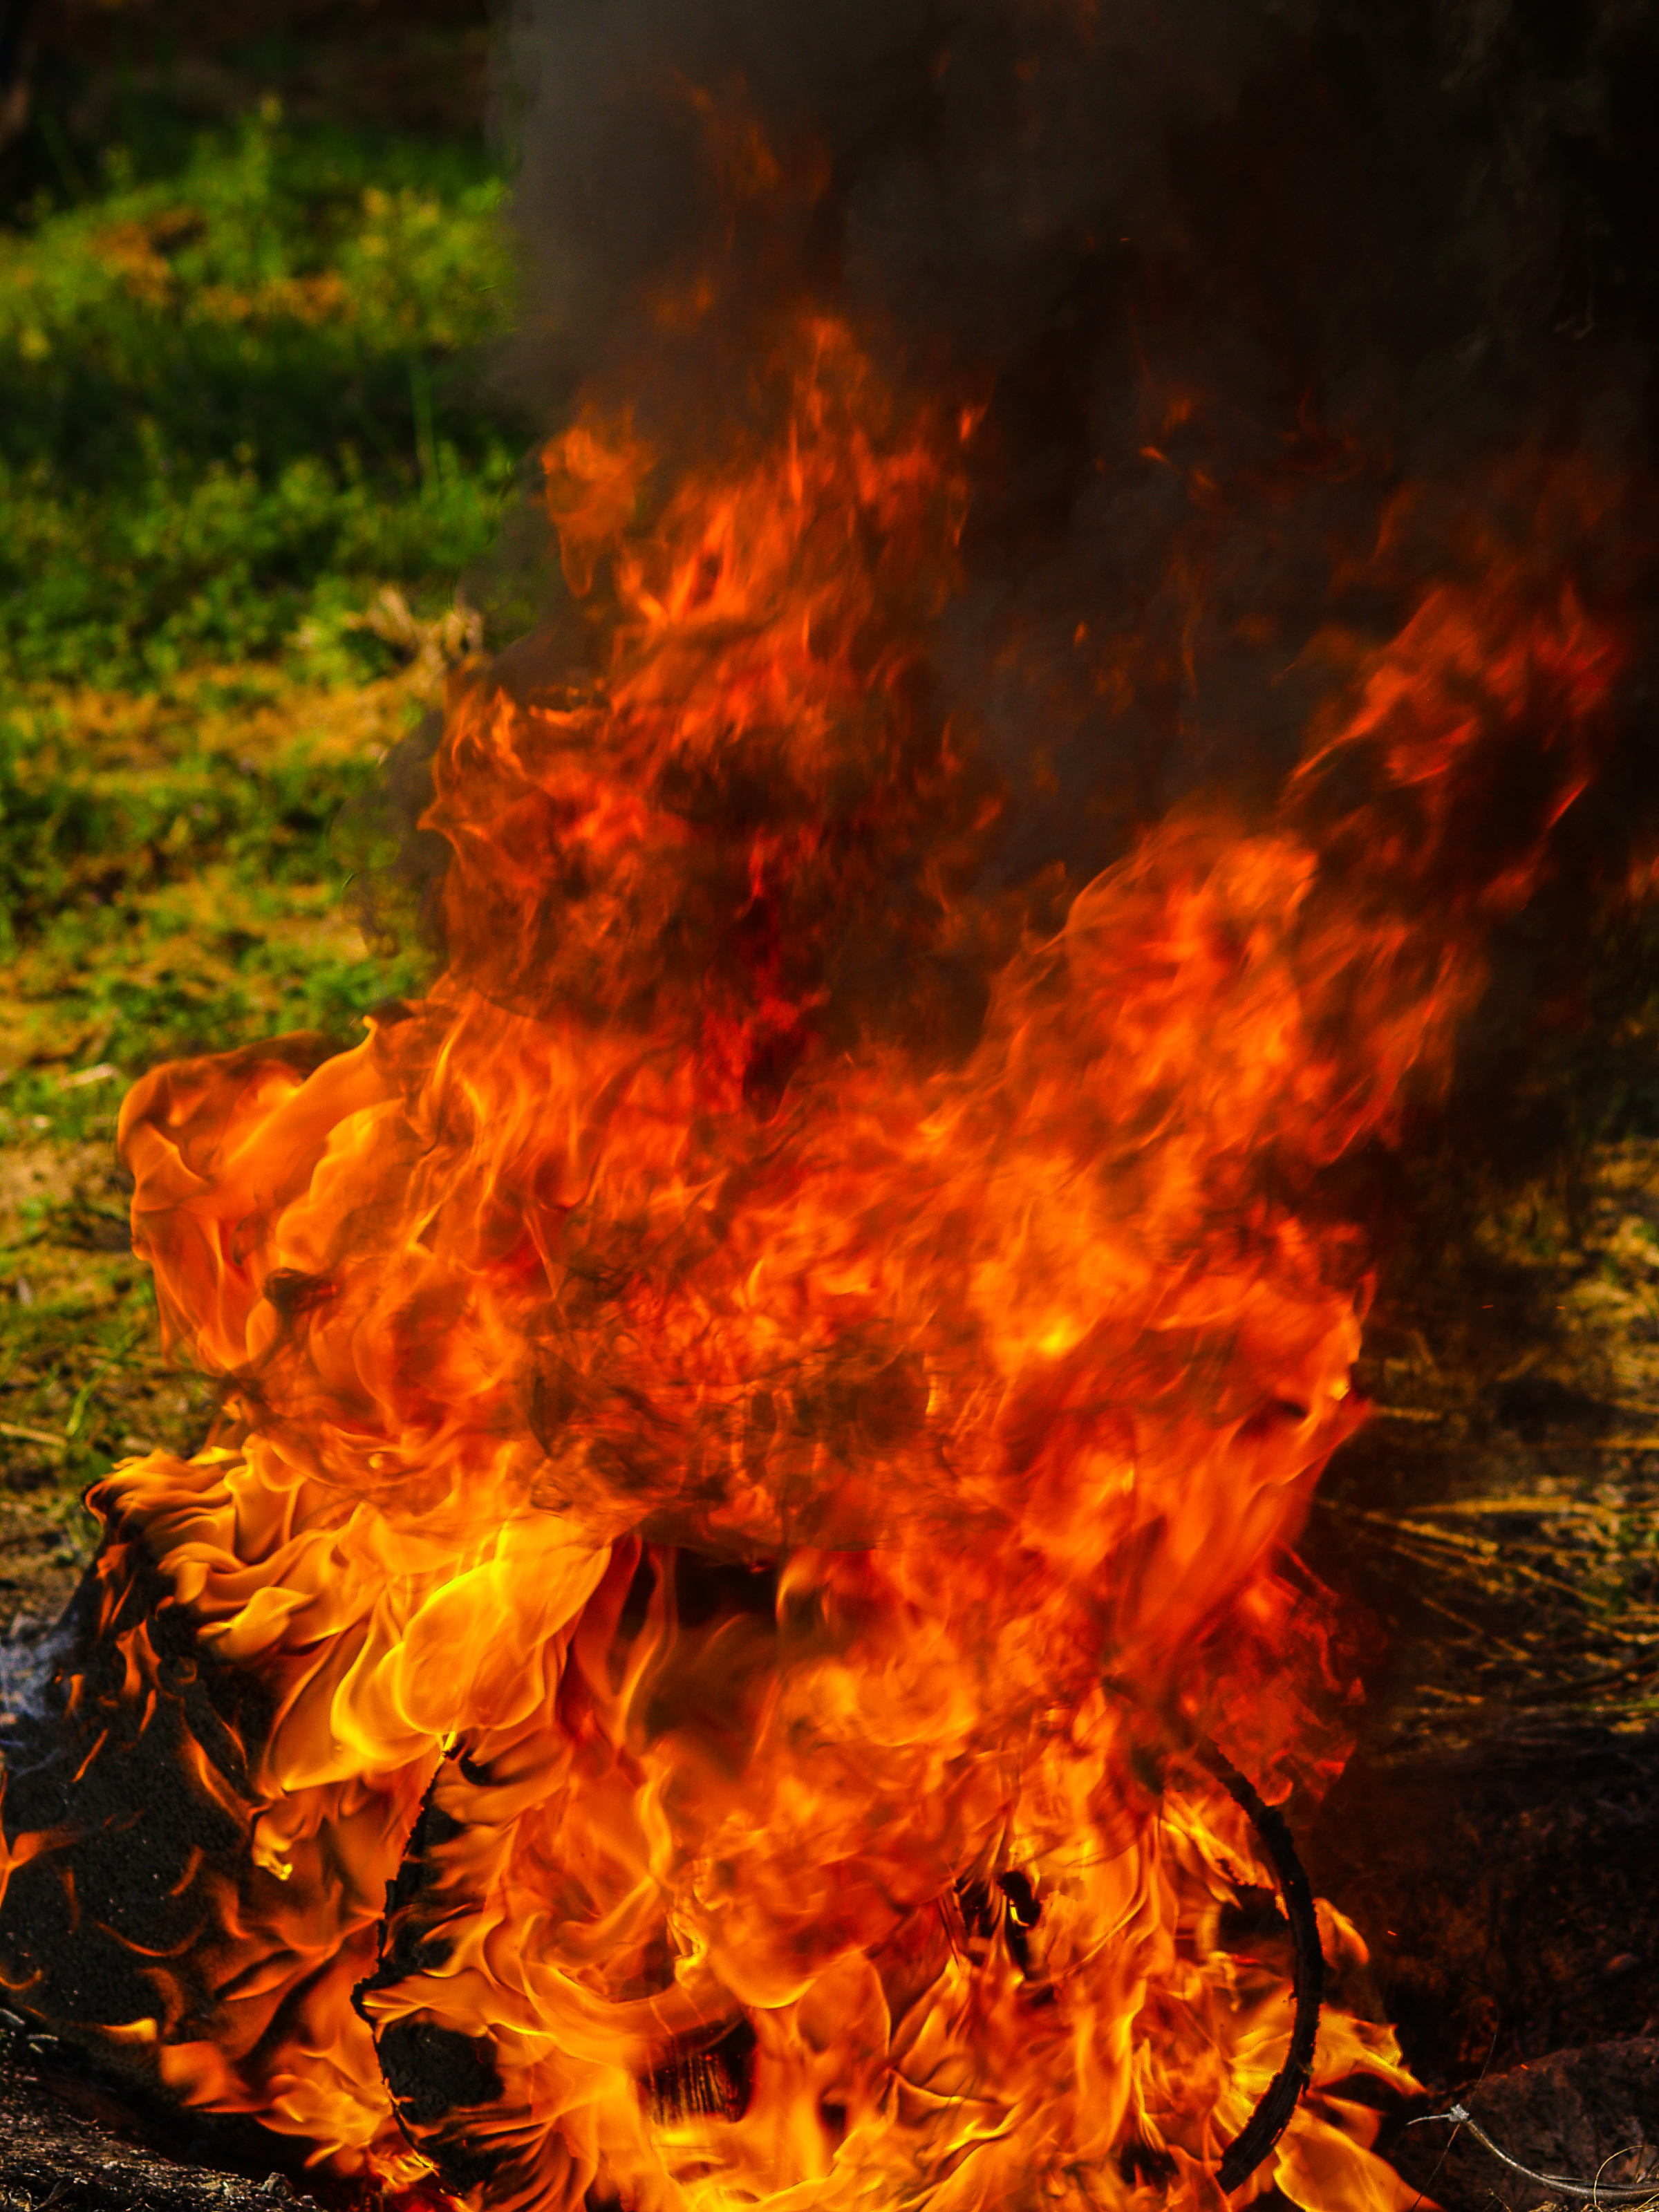
fire, flame, heat, burn, hot, bonfire, warm, fiery, background, inferno, danger, closeup, orange, campfire, hell, blazing, texture, flammable, energy, ignite, black, wildfire, passion, blaze, red, light, wild, motion, abstract, dangerous, geological phenomenon, sky, tree, autumn, evening